New York City Department of Parks and Recreation

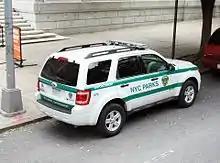
NYC PEP Ford patrol vehicle

New York City park enforcement officers are special patrolmen in connection with special duties of employment. They have very limited Peace Officers authority pursuant to New York State Criminal Procedure Law § 2.10(27) as listed in Chapter 13 subsection (C): Special Patrolmen.